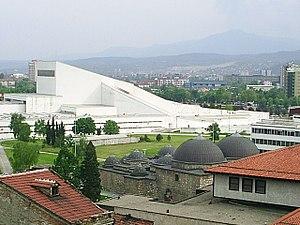
Skopje est la capitale et la plus grande ville de la Macédoine du Nord. Elle compte aujourd'hui un peu plus de 500 000 habitants, soit le tiers de la population totale du pays, dont une forte minorité d'Albanais et des communautés turque et rom. Seule métropole nord-macédonienne, elle concentre la majeure partie des fonctions administratives, économiques et culturelles du pays. Elle est située sur un important carrefour routier des Balkans, entre l'Égée et le Danube, et l'Adriatique et la mer Noire, et vit principalement de l'industrie métallurgique, agroalimentaire et textile.
Le Théâtre national macédonien, abrégé en MNT, est le plus grand théâtre de la Macédoine du Nord. Il se trouve à Skopje, la capitale du pays, au bord du Vardar et face à la place de Macédoine.